Allard J2

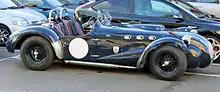
2010 Allard J2X MkII

For the 1952 Le Mans 24-hours race, new rule changes required fully enclosed wheels. Allard quickly developed new, barchetta-style bodywork to meet the regulations and called the resulting car the J2X Le Mans. Between nine and fourteen such cars were built, fitted with various American V8 engines as per Allard practice. While one of the fastest Allards ever, the design was past its time and was never fully competitive in the period. Two cars competed in the 1952 Le Mans, but both cars retired in the fifteenth hour. The best results were a second place in a 1952 Formula Libre race at Snetterton, and a handful of victories in American SCCA races.